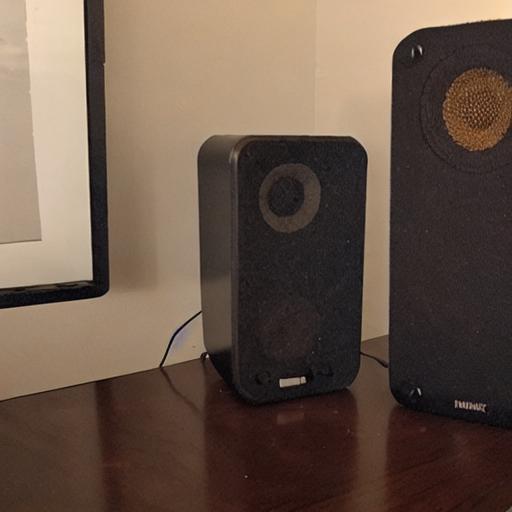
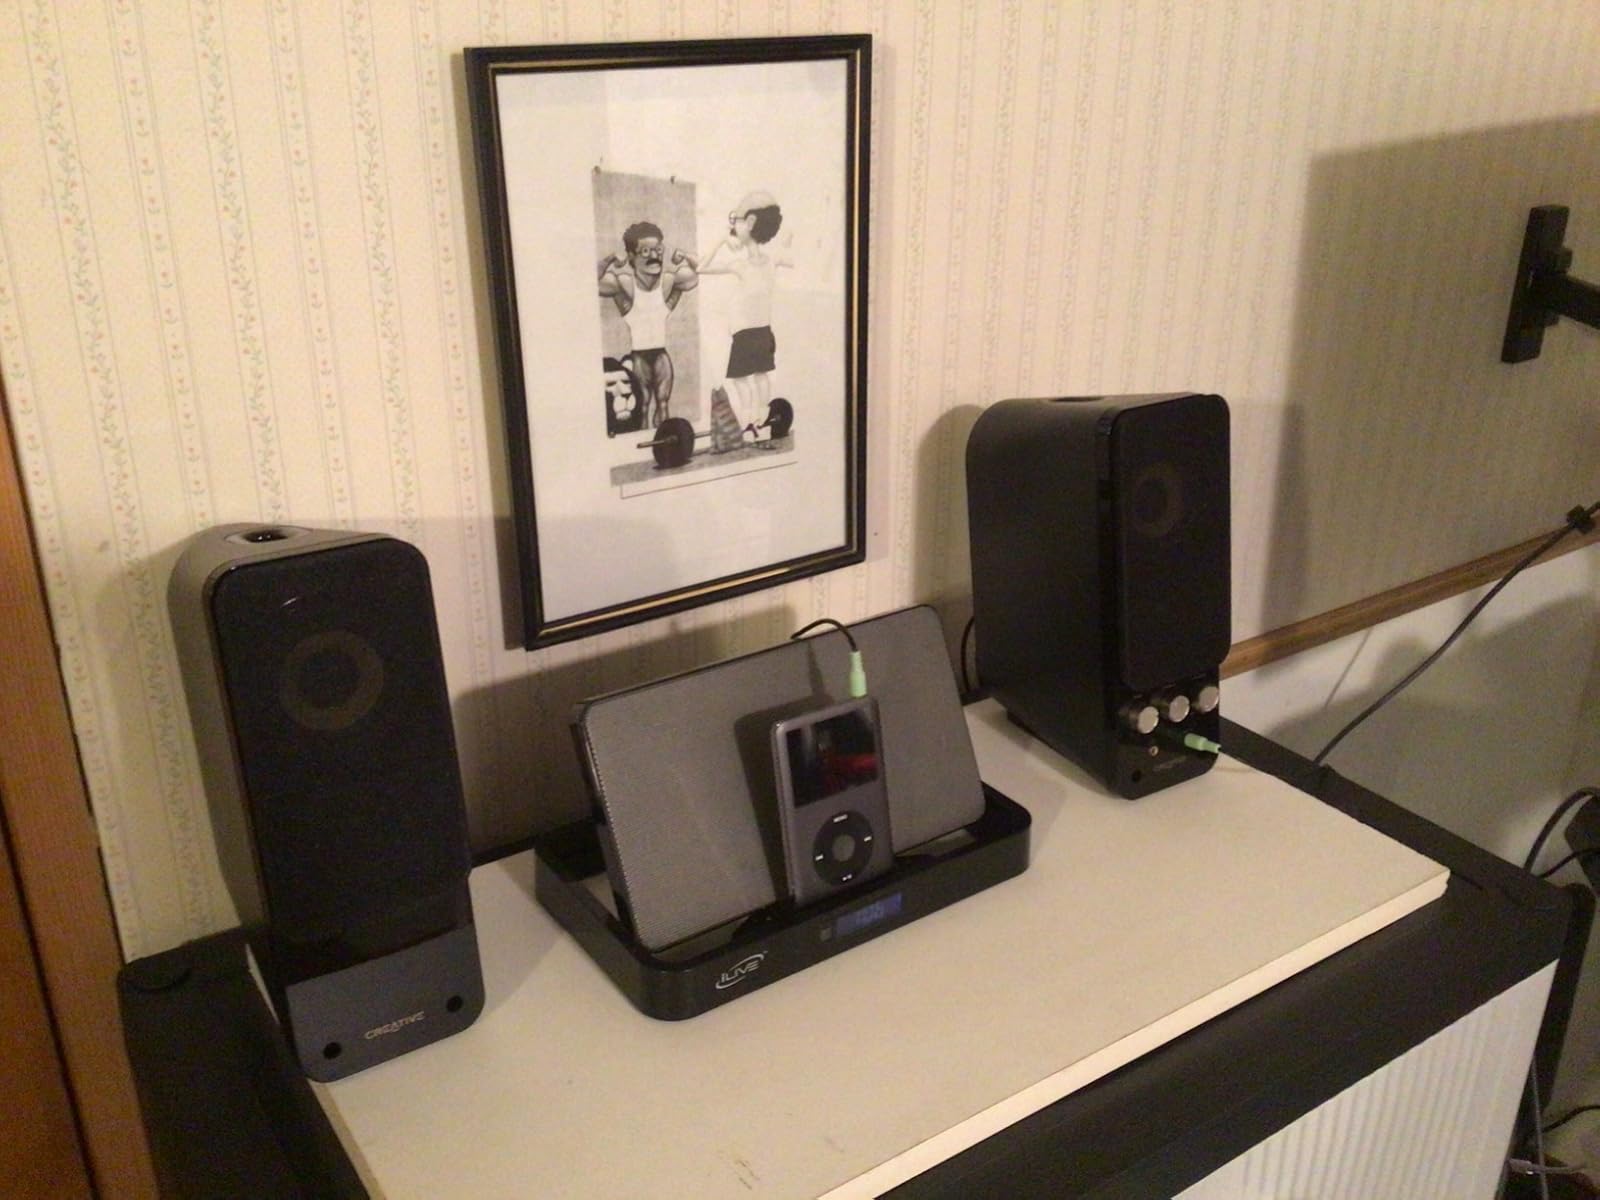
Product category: speaker
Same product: no